Full Gear (2019)

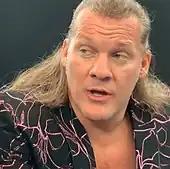
In the penultimate match, Chris Jericho defeated Cody to retain the AEW World Championship.

Afterwards, SoCal Uncensored's Frankie Kazarian and Scorpio Sky defended the AEW World Tag Team Championship against The Lucha Brothers (Pentagón Jr. and Rey Fenix) and Private Party (Isiah Kassidy and Marq Quen) in a three-way tag team match. Sky and Kazarian performed an "SCU Later" on Kassidy for the win. After the match, SCU stablemate Christopher Daniels returned from injury and saved Sky and Kazarian from the Lucha Bros, attacking Pentagón Jr and Fenix.